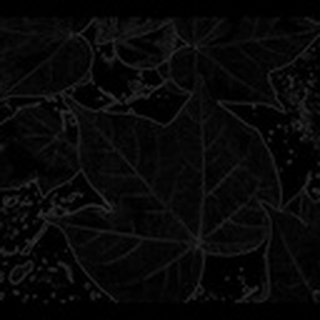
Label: healthy_cotton